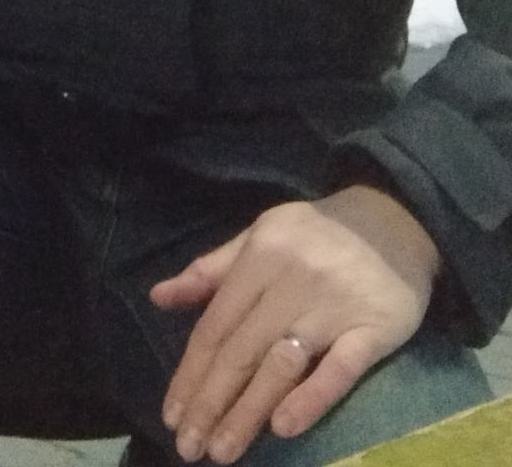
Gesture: no_gesture